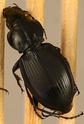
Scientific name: Cyclotrachelus torvus
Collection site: Northern Great Plains Research Laboratory NEON (NOGP), plot NOGP_007